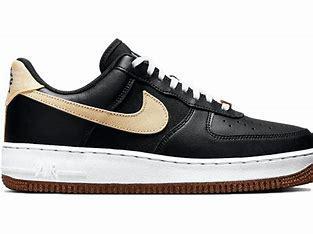
Brand: Nike
Model: Air Force 1 07 LV8